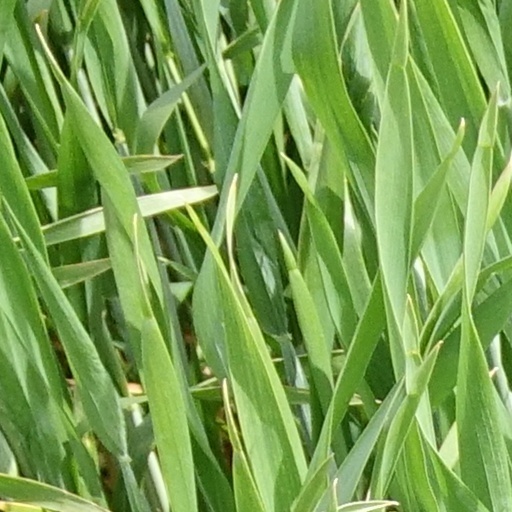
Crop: wheat